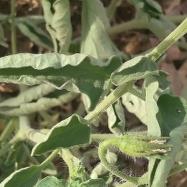
Crop: Tomato
Condition: virosis-d